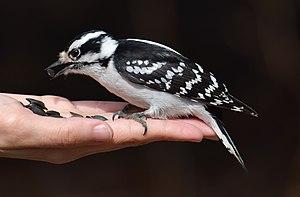
Une pic mineur femelle (Dryobates pubescens), mangeant des graines de tournesol.
Le Pic mineur est une espèce d'oiseaux de la famille des Picidae.